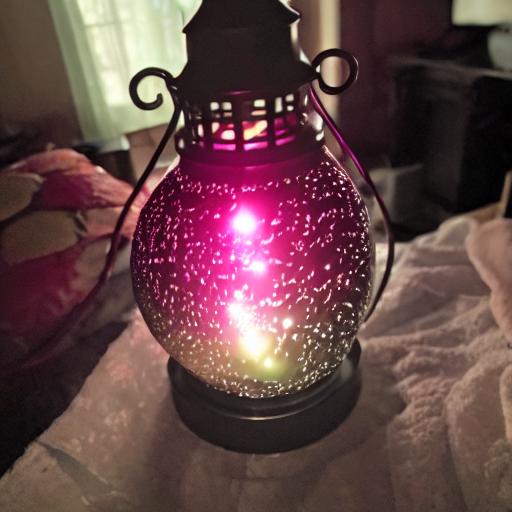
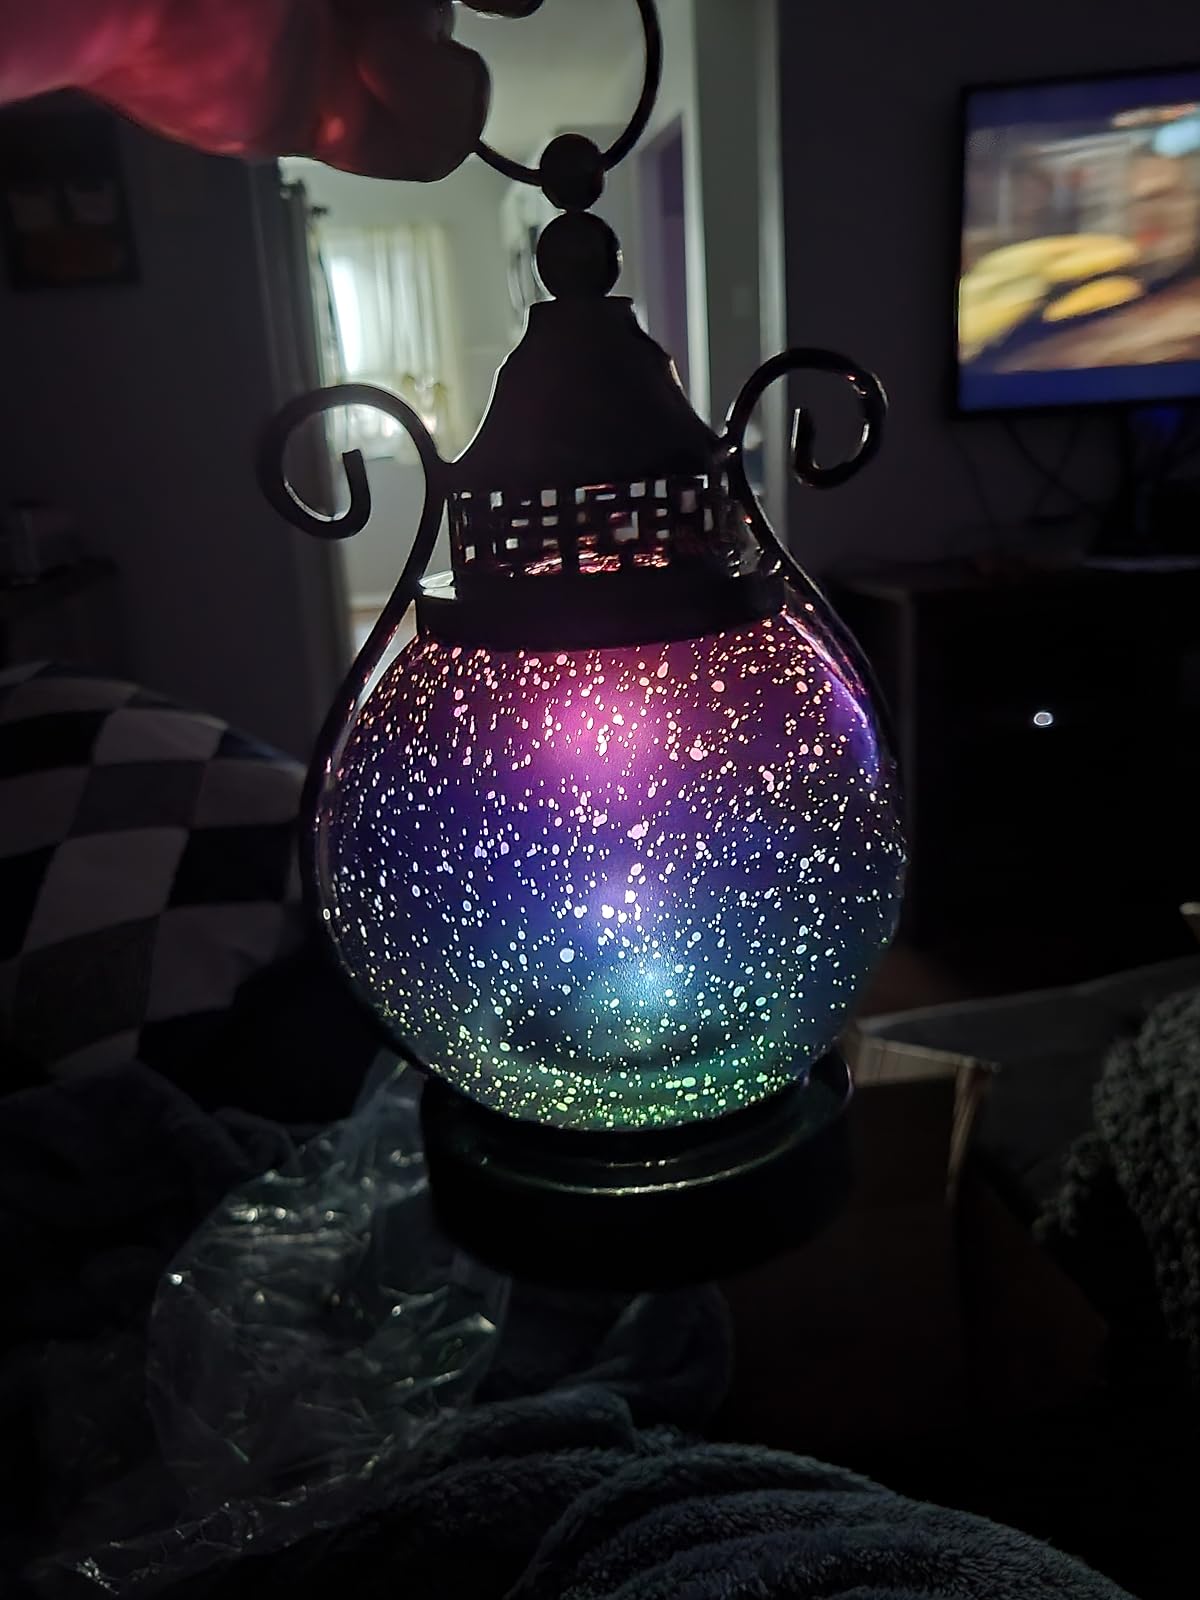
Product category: lantern
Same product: no